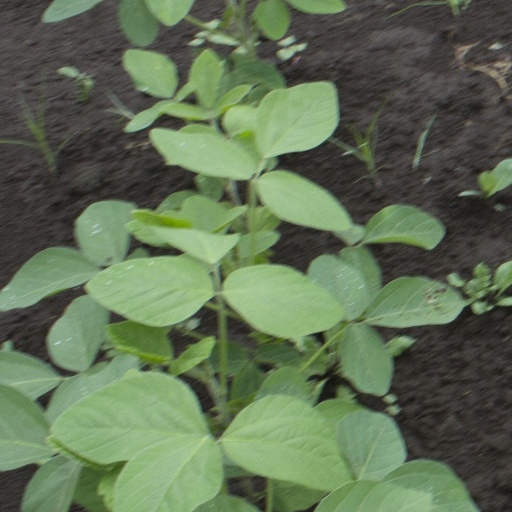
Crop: soybean